Júlio Tavares Rebimbas

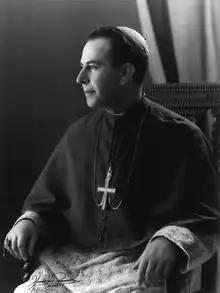
Júlio Tavares Rebimbas, c. 1960s

Júlio Tavares Rebimbas (21 June 1922 – 6 December 2010) was the Roman Catholic archbishop (personal title) of the Roman Catholic Diocese of Porto, Portugal.